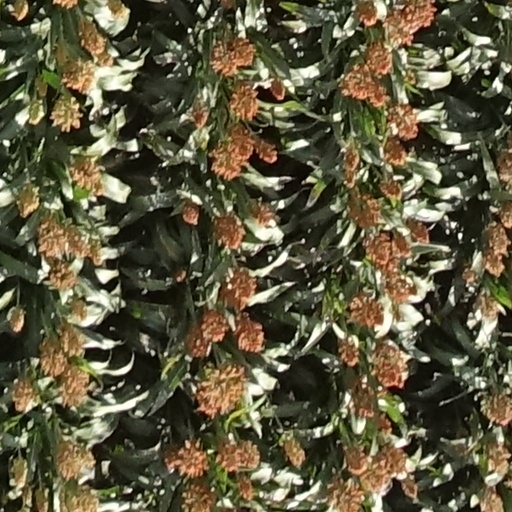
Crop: sorghum